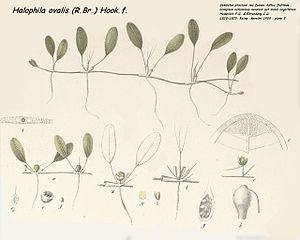
Halophila ovalis
Halophila est un genre de plantes monocotylédones sous-marines de la famille des
Halophila ovalis est une espèce de plante marine de la famille des Hydrocharitaceae. Elle vit dans le Pacifique et de Madagascar à la Mer Rouge.